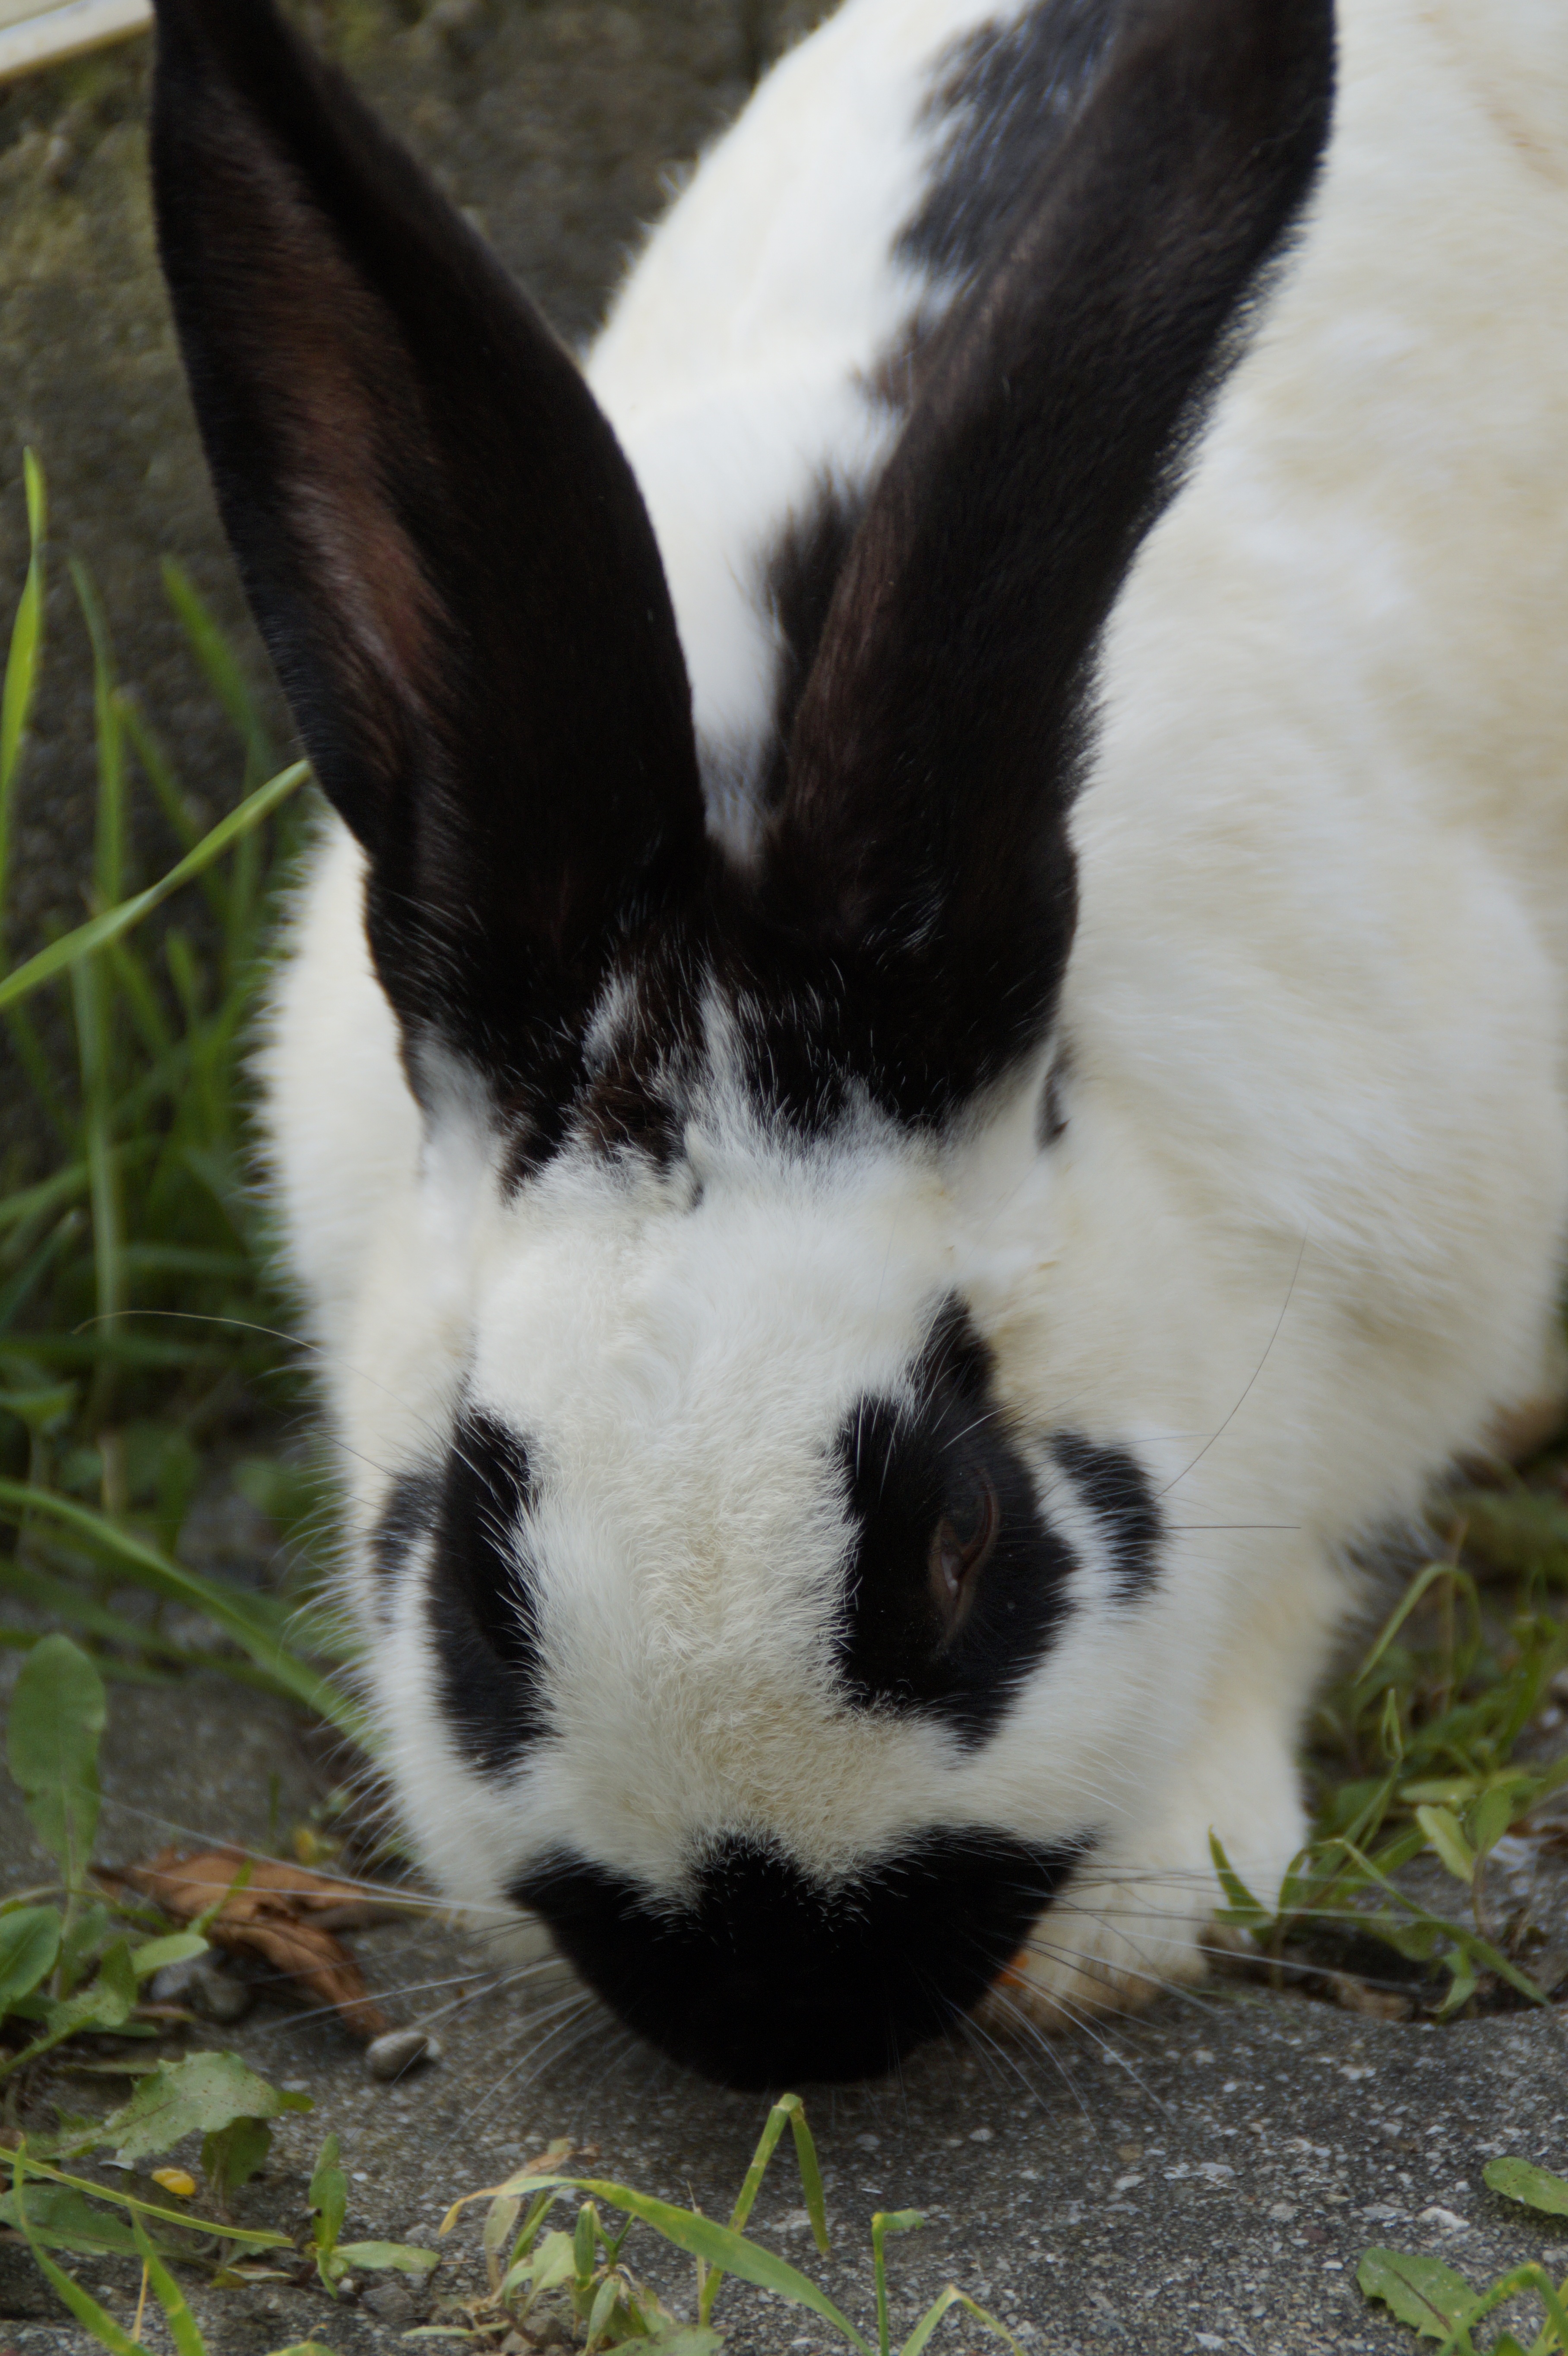
black and white, animal, cute, pet, fur, portrait, fluffy, mammal, fauna, rabbit, hare, face, whiskers, drawing, furry, ears, head, vertebrate, nager, cuddly, animal portrait, long eared, taster, domestic rabbit, rabits and hares, stall hase